Burmese people in Japan

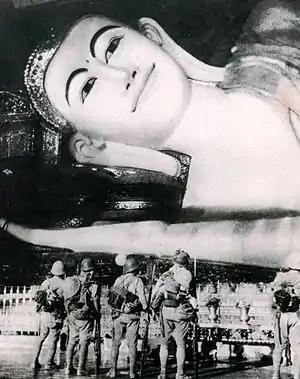
Japanese troops at Shwethalyaung Buddha during World War II

Since the 1990s, a new wave of Burmese migrants have come to Japan. Among their numbers are hundreds of activists who had been active in . Initially, the Japanese government refused to recognize any of them as refugees; however, their policy softened after 1998. By August 2006, the government had recognized 116 Burmese in Japan as refugees, and given special stay permission to another 139. These comprised almost all of the official refugees in Japan, with the exception of a few Afghans and Kurds. In August 2010, the Japanese government agreed to accept for resettlement in Japan five families of Karen refugees from Myanmar, numbering 27 people; an additional family of five people chose to decline resettlement in Japan due to the country's high cost of living. The refugees had formerly been living at the Mera refugee camp in Thailand, and had been taking resettlement classes held by the International Organization for Migration.